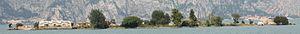
L'île Trimelone est une île d'Italie du lac de Garde appartenant administrativement à Brenzone.